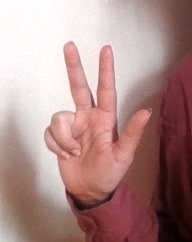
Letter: al